Answer in natural language. Considering the relative positions, is swivel office chair with adjustable armrests (marked B) to the left or right of flatscreen television black bezel offscreen (marked C)? Choose between the following options: left or right
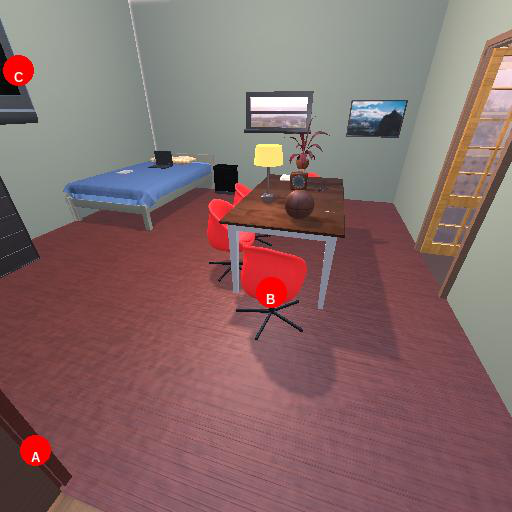
<answer>right</answer>